Number Seventeen

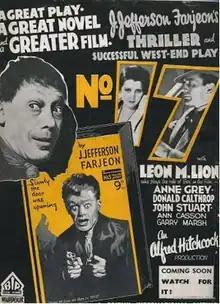

Number Seventeen is a 1932 British comedy thriller film directed by Alfred Hitchcock and starring John Stuart, Anne Grey and Leon M. Lion. The film, which is based on the 1925 burlesque stage play "Number Seventeen" written by Joseph Jefferson Farjeon, concerns a group of criminals who commit a jewel robbery and hide their loot in an old house over a railway leading to the English Channel. The film's title is derived from the house's street number.